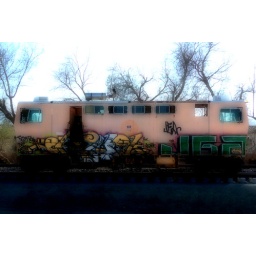
Taking in Indio Ca. Old train car left for the Taggers.